Helena Historic District (Helena, Montana)

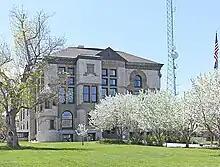
Lewis and Clark County Courthouse

Historic buildings and areas lost in urban renewal included the razing of 150 buildings in a seven block area and the former Wall street being completely eliminated. This area was infilled with three modern buildings and a park. This demolition also resulted in the loss of west State street and what remained of Helena's Chinatown, the Electric Block, Colwell Building the Helena YMCA, the Novelty Block, Homer block, and the most controversial demolition, the Marlow Theater.